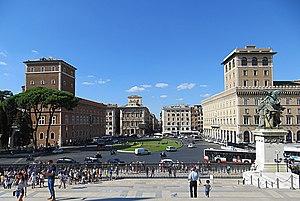
Le Palais des Assurances Générales est un palais néo-Renaissance situé sur le côté est de la Piazza Venezia, dans le rione Trevi à Rome. Il se trouve juste en face du Palais de Venise, beaucoup plus ancien. Son nom fait référence aux Assurances Générales de Venise, une compagnie d'assurance basée à Venise.